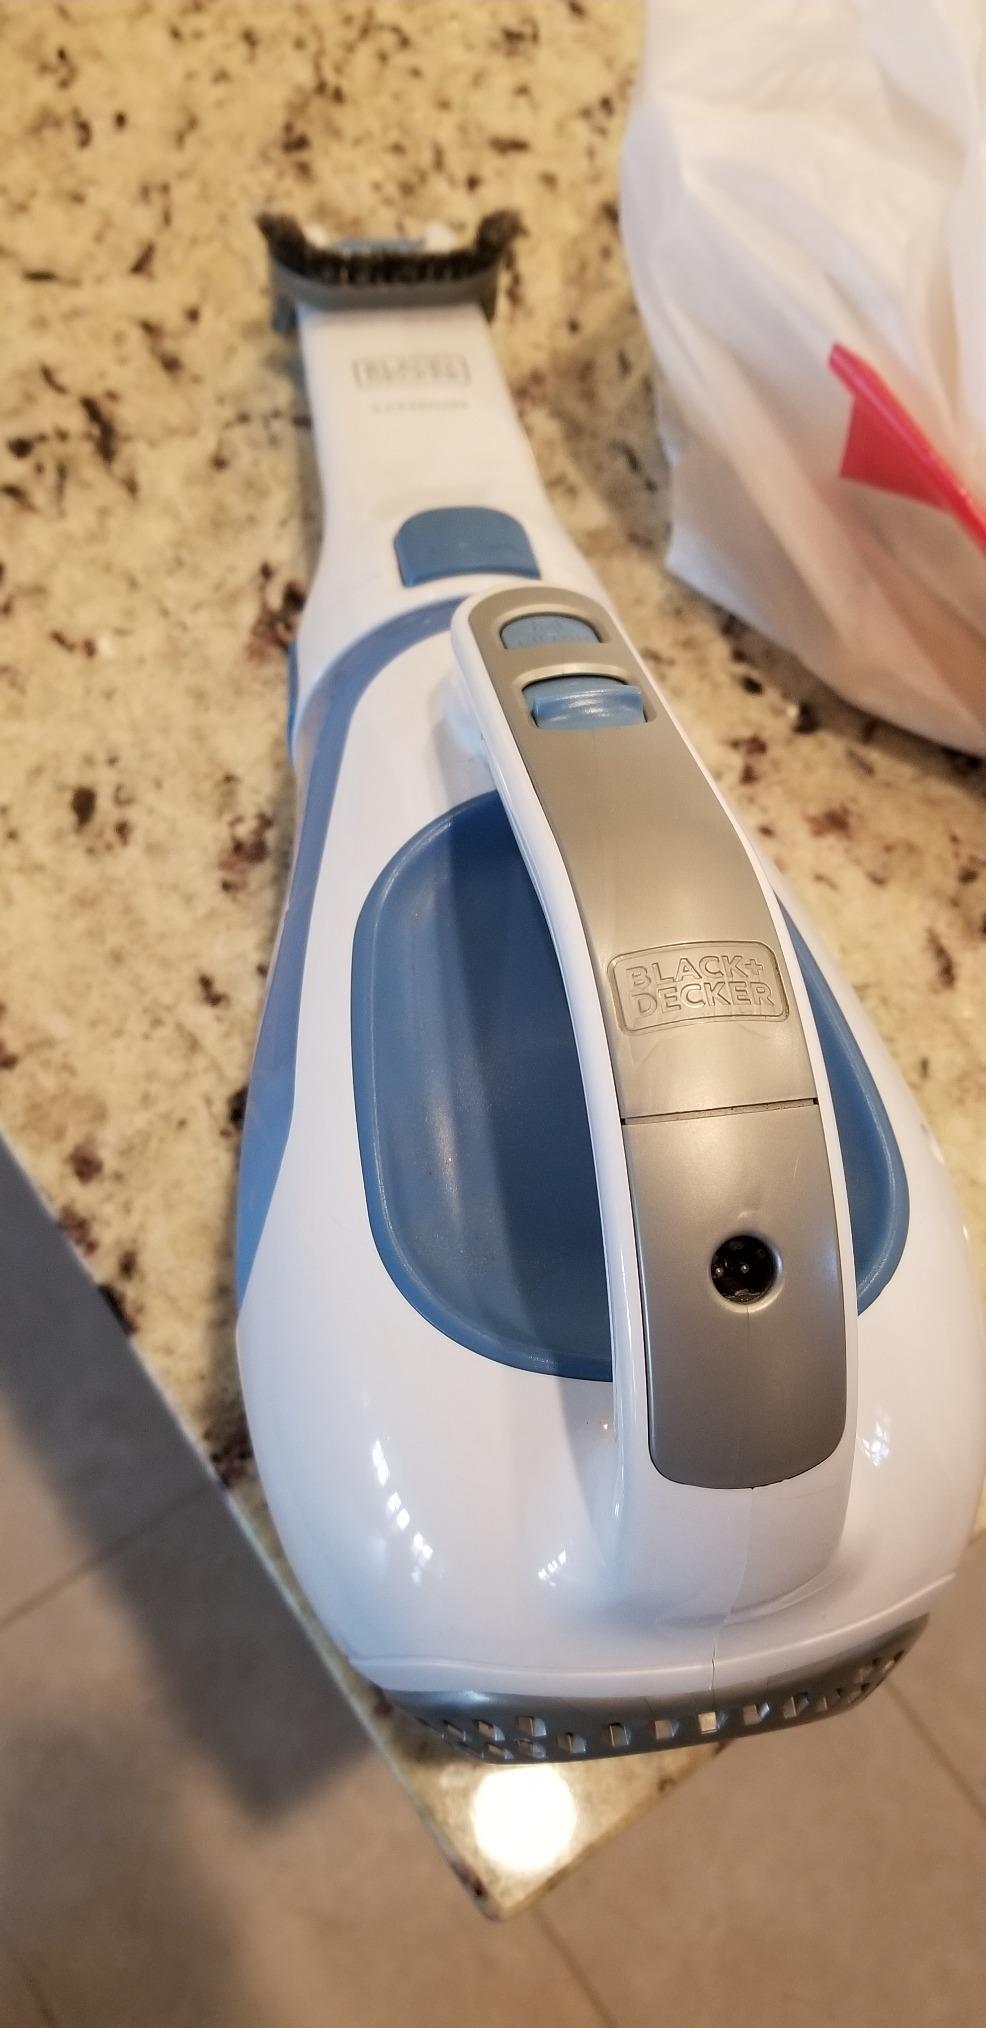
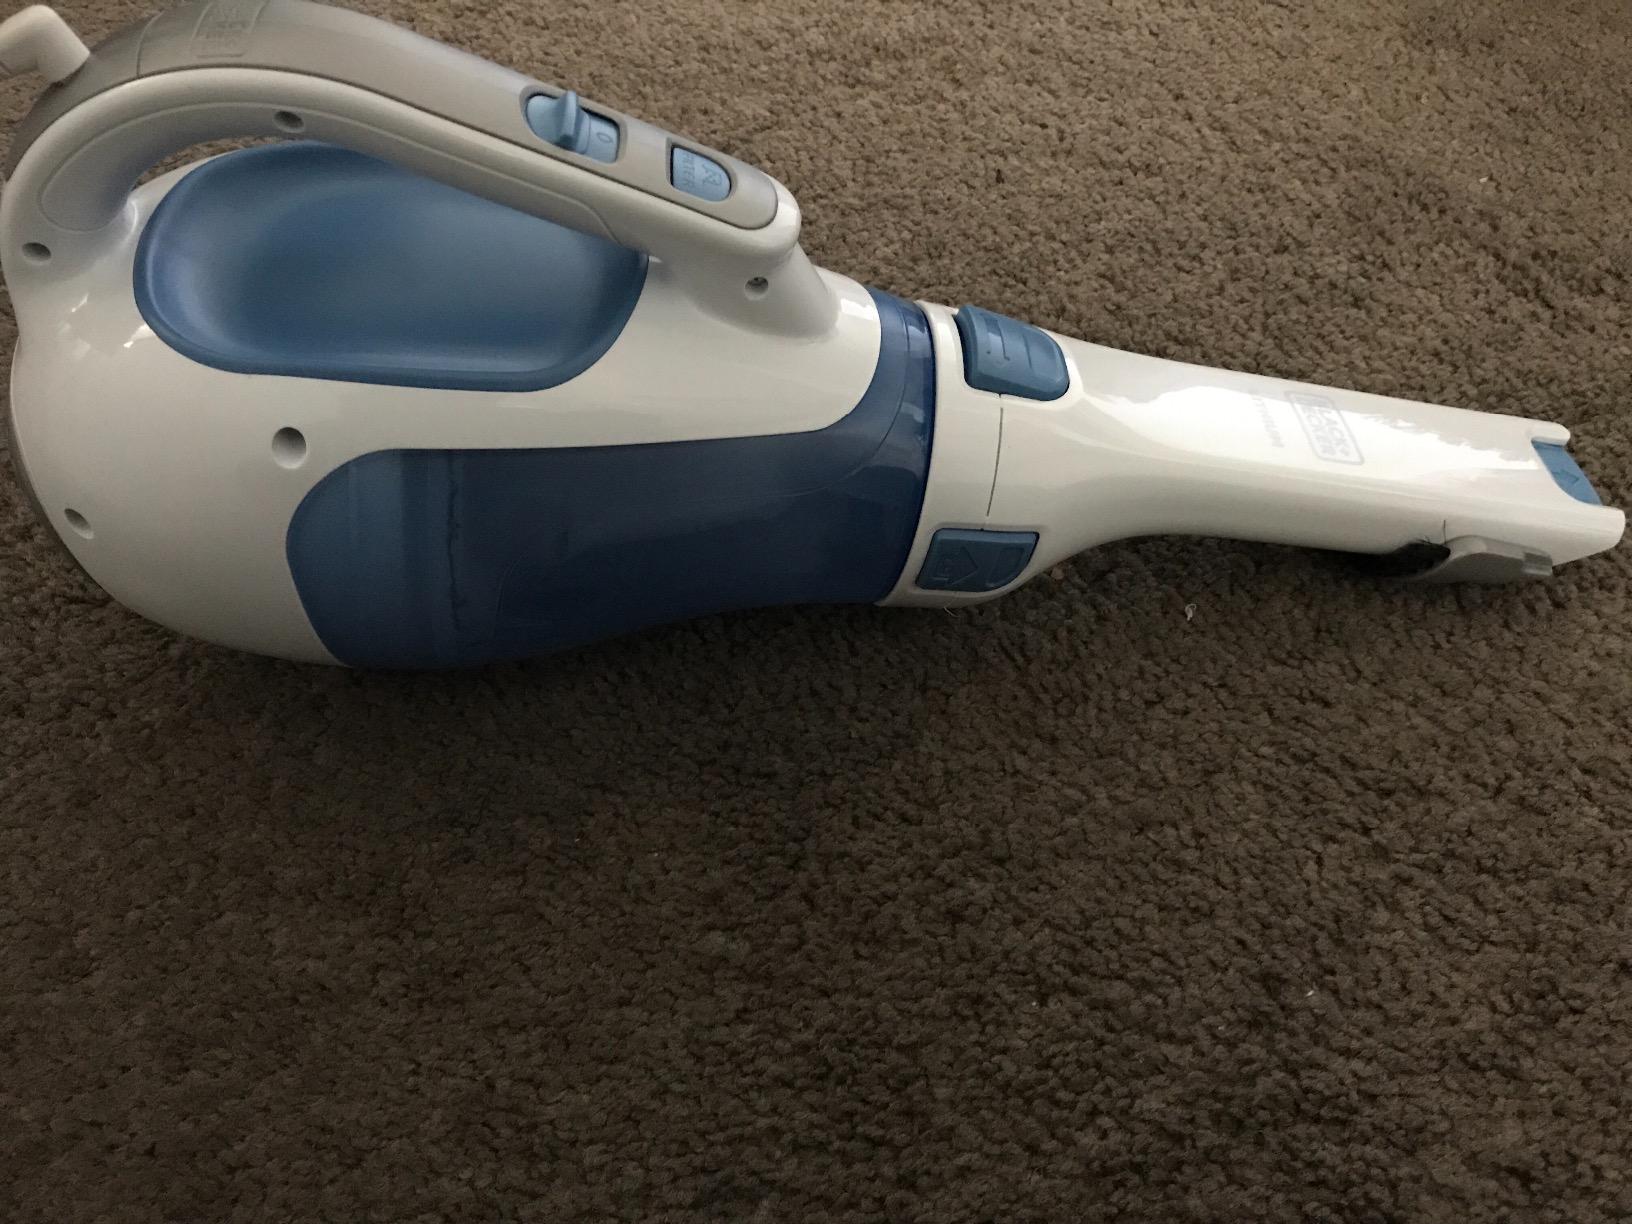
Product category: items_vacuum
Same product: yes